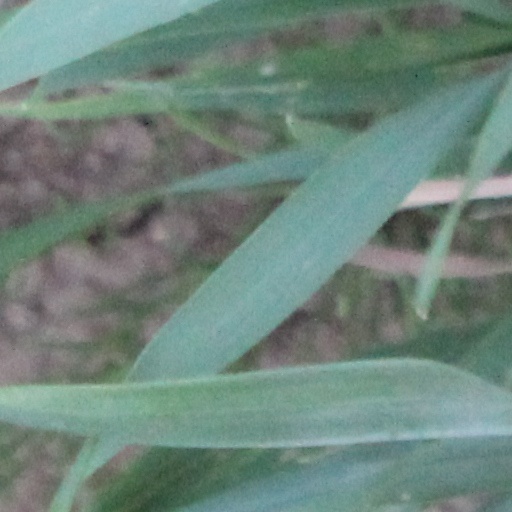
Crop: wheat